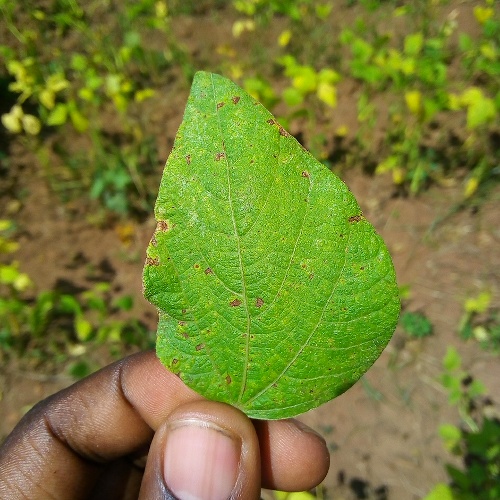
Leaf condition: angular_leaf_spot